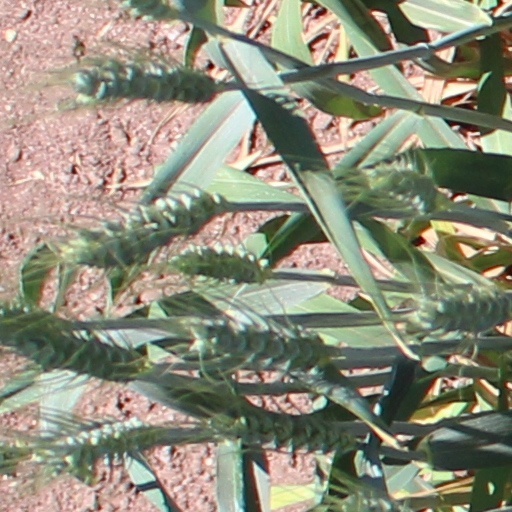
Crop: wheat